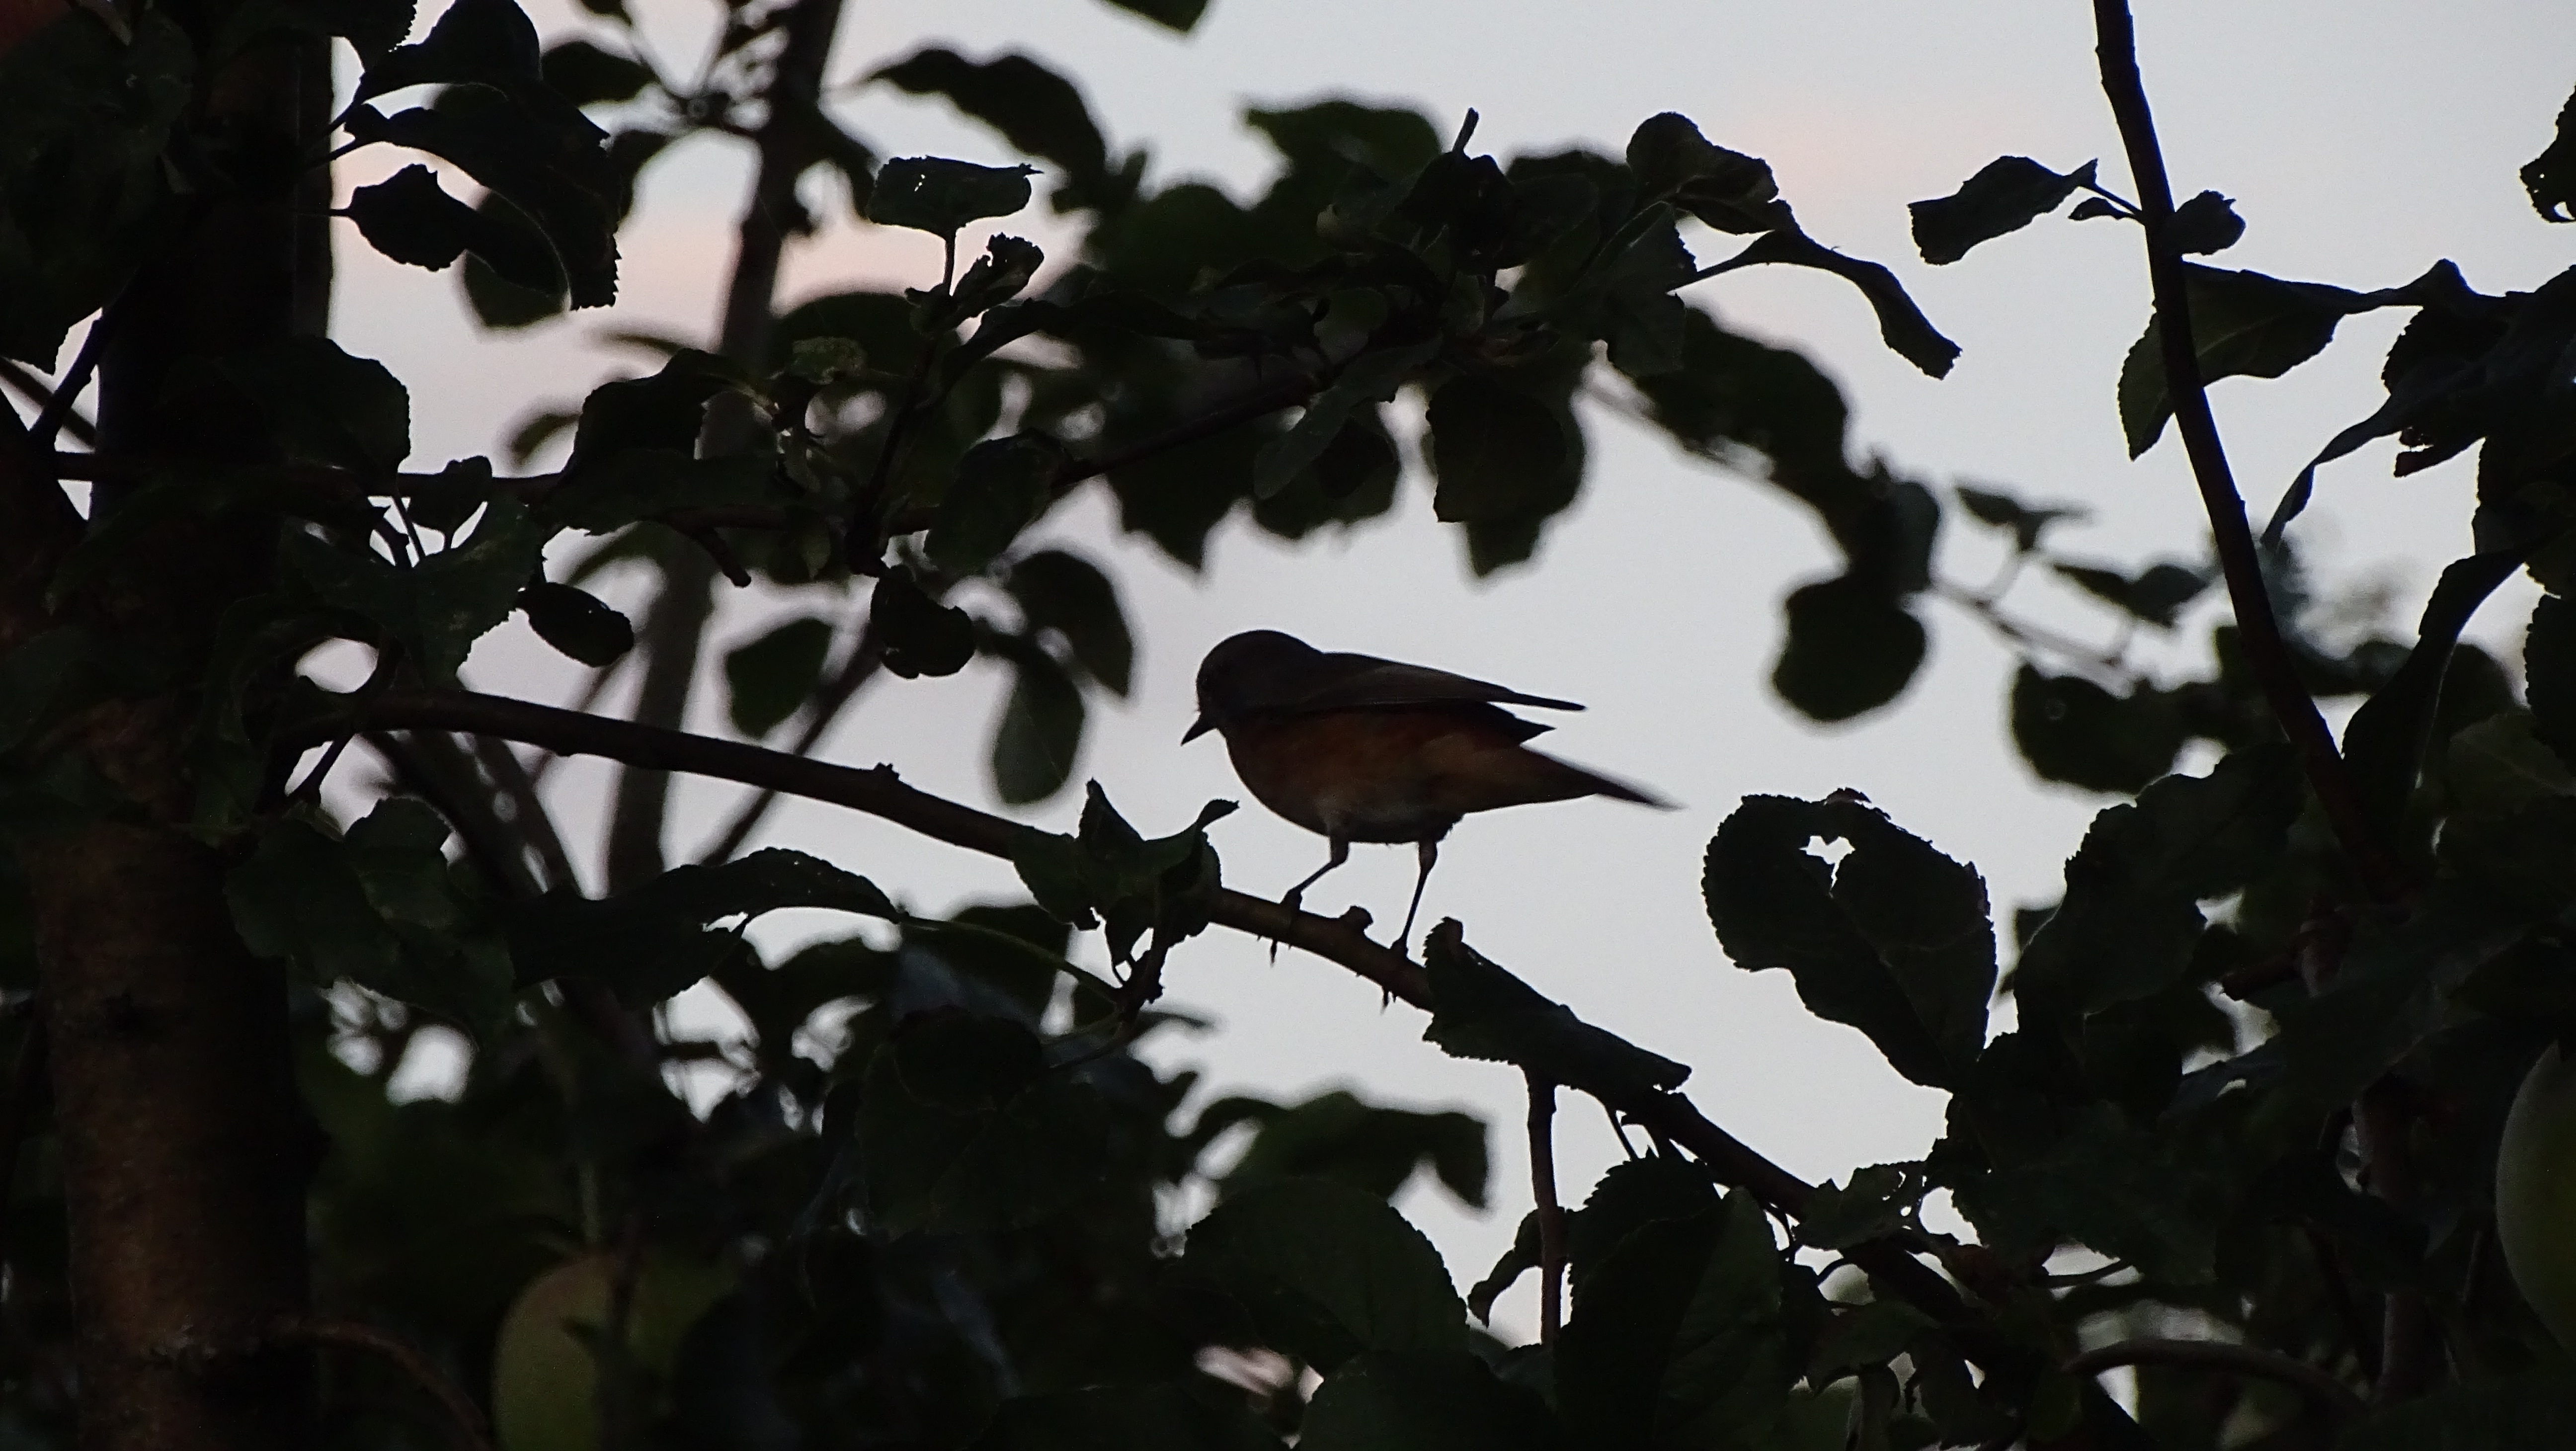
nature, branch, silhouette, bird, leaf, flower, wildlife, fauna, vertebrate, sparrow, perching bird